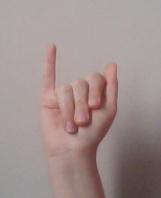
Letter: meem